Nerve complex

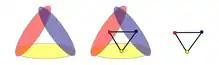
Constructing the nerve of an open good cover containing 3 sets in the plane.

In topology, the nerve complex of a set family is an abstract complex that records the pattern of intersections between the sets in the family. It was introduced by Pavel Alexandrov and now has many variants and generalisations, among them the Čech nerve of a cover, which in turn is generalised by hypercoverings. It captures many of the interesting topological properties in an algorithmic or combinatorial way.